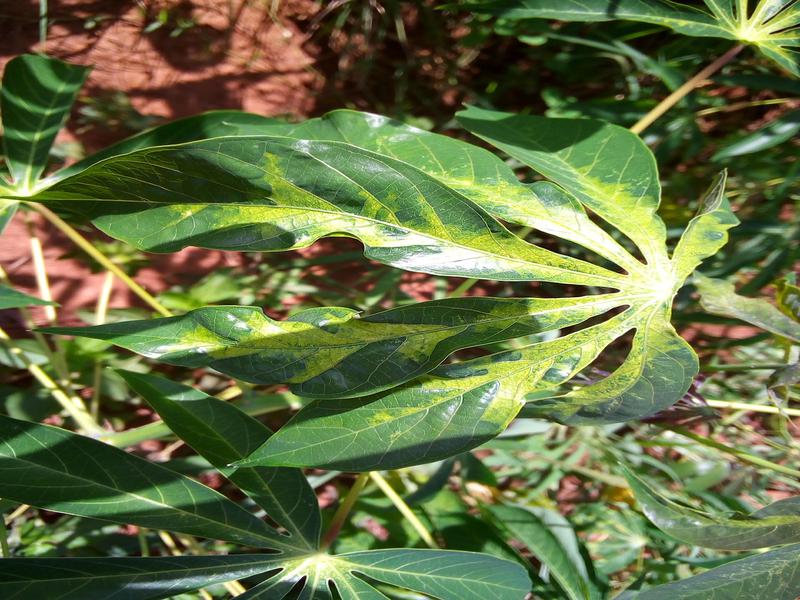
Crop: cassava
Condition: mosaic_disease